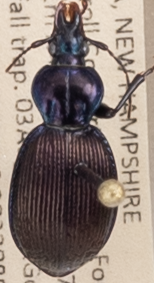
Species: Sphaeroderus canadensis canadensis
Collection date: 2022-08-03
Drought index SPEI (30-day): -0.54
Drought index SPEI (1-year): -0.9
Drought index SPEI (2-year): -1.69